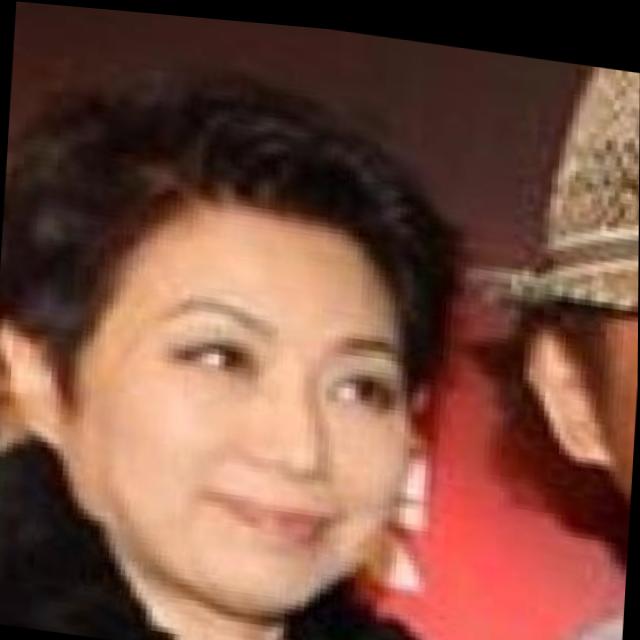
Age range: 45-64